Metropolis, Illinois

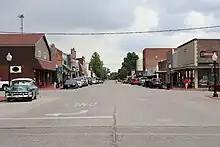
View up Market Street in 2022

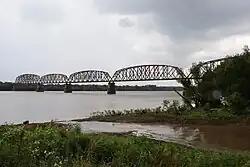
The Metropolis Bridge in 2022

Metropolis is served by Interstate 24, which runs from Chattanooga, Tennessee, northwest to Williamson County, Illinois, where it connects with Interstate 57. U.S. Route 45 passes through the center of Metropolis as East 5th Street, Ferry Street, and West 10th Street. US 45 runs geographically east–west through the area but runs north to Chicago and south to Paducah and is signed north–south.